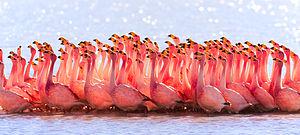
Le rose est un champ chromatique regroupant des rouges lavés de blanc. Les couleurs des boissons lait-fraise ou lait-grenadine, constituées par une dose de sirop de fraise ou de grenadine dans un verre de lait, correspondent à cette acception française populaire du rose.